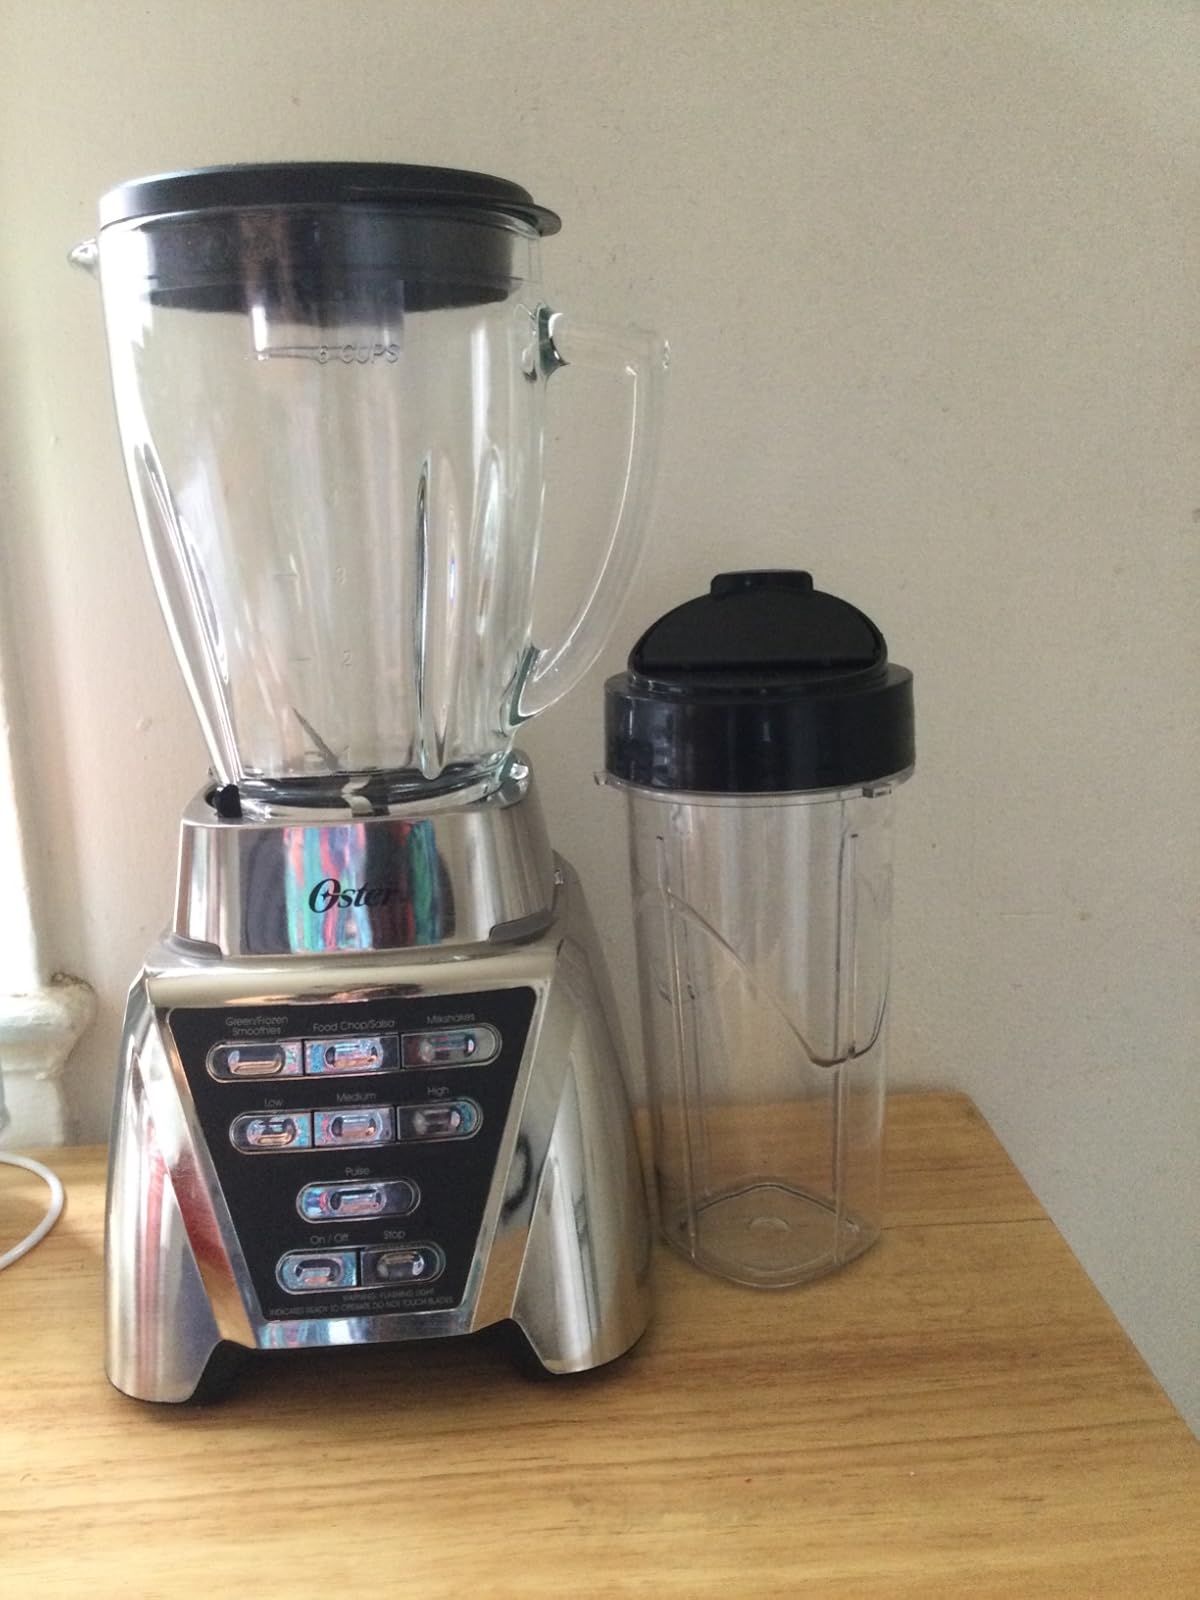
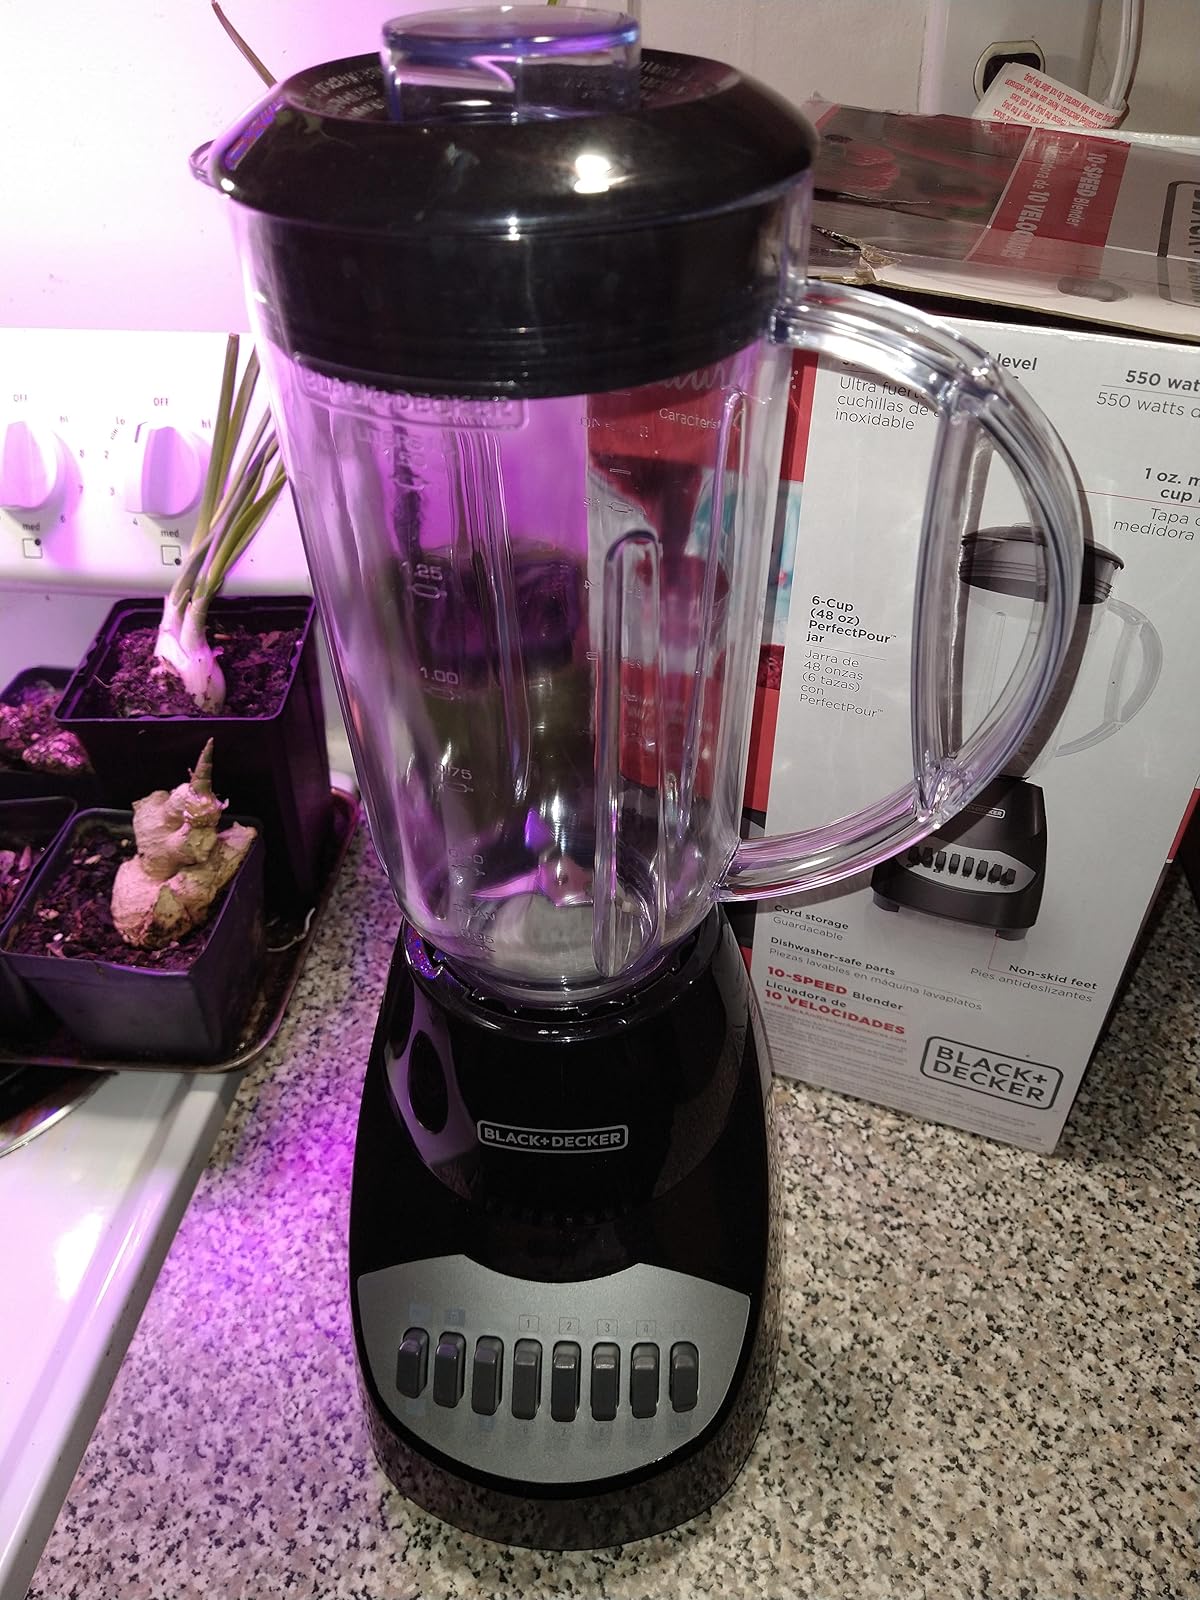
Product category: items_blender
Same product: no